Dräxlmaier Group

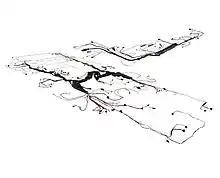
A wiring tree developed by Dräxlmaier

The Dräxlmaier Group supplies the international automotive industry. As an automotive supplier, the group has diversified into manufacturing of wiring harness systems, central electrical and electronic components, interior systems, as well as low- and high-voltage battery system for electric mobility. Product realisations were amongst others the interiors of the Maybach sedan and the Porsche Panamera, as well as the first door panel with visible natural fibre in the BMW i3. Further, Dräxlmaier is considered the inventor of the customised wiring harness.